State Museum of Nature of Uzbekistan

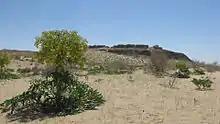
Flora and nature of Uzbekistan

The Museum is the oldest in Uzbekistan. It was established in Tashkent by Russian scientists on July 12, 1876, as the Tashkent Museum. The museum closed and re-opened several times. In 1919, it opened as Turkestan National Museum. Two years later, in 1921, it became The State Museum of Nature of Uzbekistan. In 1930, the museum joined with the agricultural museum and became the "Central Asian Museum of Nature and Building Power". Five years later the museum took its current name. In 1937, the museum opened a classroom for students to receive lectures on Uzbekistan nature.